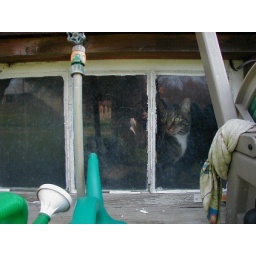
my cat use dto like to hide out in the basement and would watch out the window